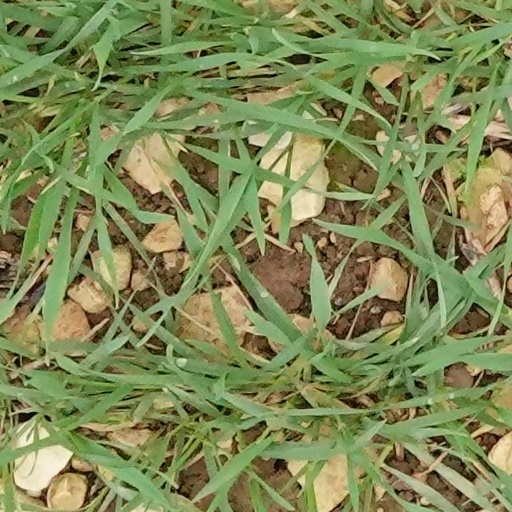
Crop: wheat